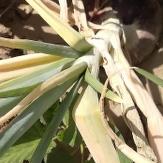
Crop: Onion
Condition: alternaria-d